Districts of Ghana

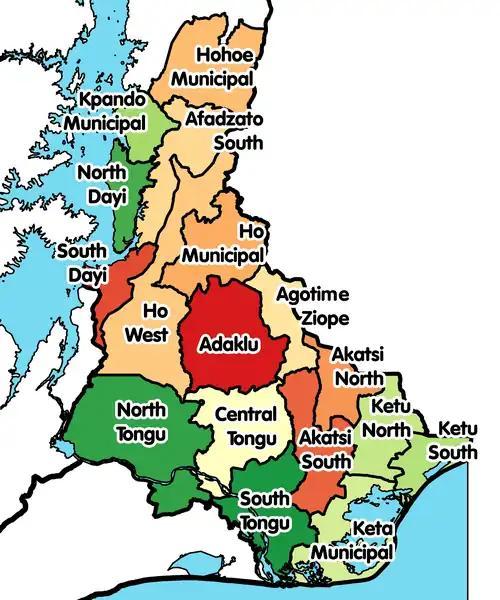
Districts of the Volta Region

The Volta Region of Ghana used to contain 17 districts, 5 municipal and 20 ordinary districts. It now has a total of 18 districts made up of 6 municipal and 12 ordinary districts since the regional demarcation in December 2018